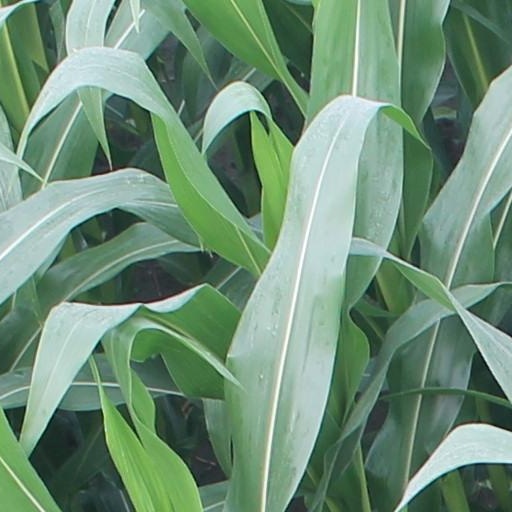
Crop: maize; corn